Amu Darya

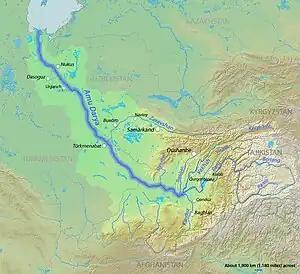
Map of the Amu Darya watershed

The river's total length is and its drainage basin totals in area, providing a mean discharge of around of water per year. The river is navigable for over . All of the water comes from the high mountains in the south where annual precipitation can be over . Even before large-scale irrigation began, high summer evaporation meant that not all of this discharge reached the Aral Sea – though there is some evidence the large Pamir glaciers provided enough meltwater for the Aral to overflow during the 13th and 14th centuries.